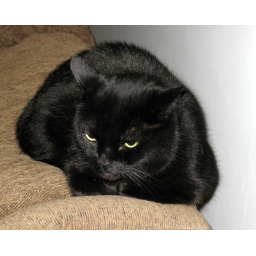
We have an official Jasper crease on our sofa as my daughters cat came over for Thanksgiving.